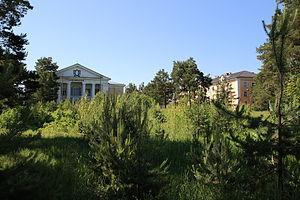
Klooga est un bourg situé dans la Commune de Keila du Comté de Harju en Estonie.
La commune de Keila est une municipalité rurale d’Estonie située dans la région d’Harju, au nord-ouest du pays. Elle s’étend sur une superficie de 179 km² et a 4 876 habitants. L’administration de la communauté se trouve à Keila, bien que la ville en elle-même ne fasse pas partie de la commune rurale de Keila, mais forme une municipalité urbaine à part.